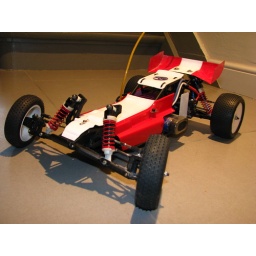
home conversion of an old yokomo hot-dog to a 2WD mid-moter race machine in Tamiya disguise